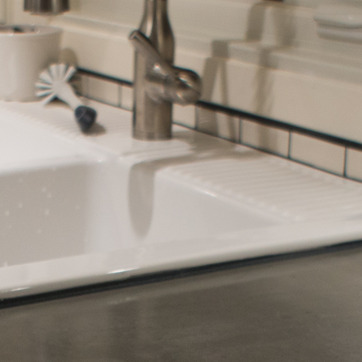
Material: ceramic